Tektite

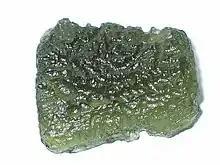
A moldavite tektite

The overwhelming consensus of Earth and planetary scientists is that tektites consist of terrestrial debris that was ejected during the formation of an impact crater. During the extreme conditions created by a hypervelocity meteorite impact, near-surface terrestrial sediments and rocks were either melted, vaporized, or some combination of these, and ejected from an impact crater. After ejection from the impact crater, the material formed millimeter- to centimeter-sized bodies of molten material, which as they re-entered the atmosphere, rapidly cooled to form tektites that fell to Earth to create a layer of distal ejecta hundreds or thousands of kilometers away from the impact site.